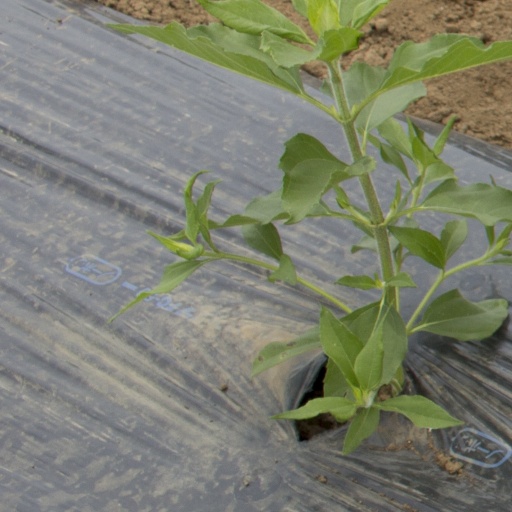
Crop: Jerusalem artichoke